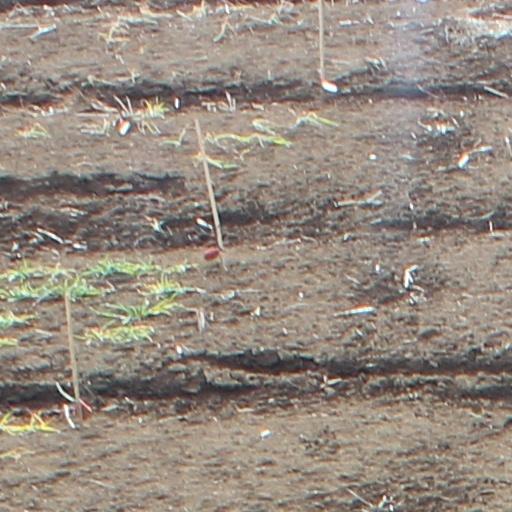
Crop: wheat